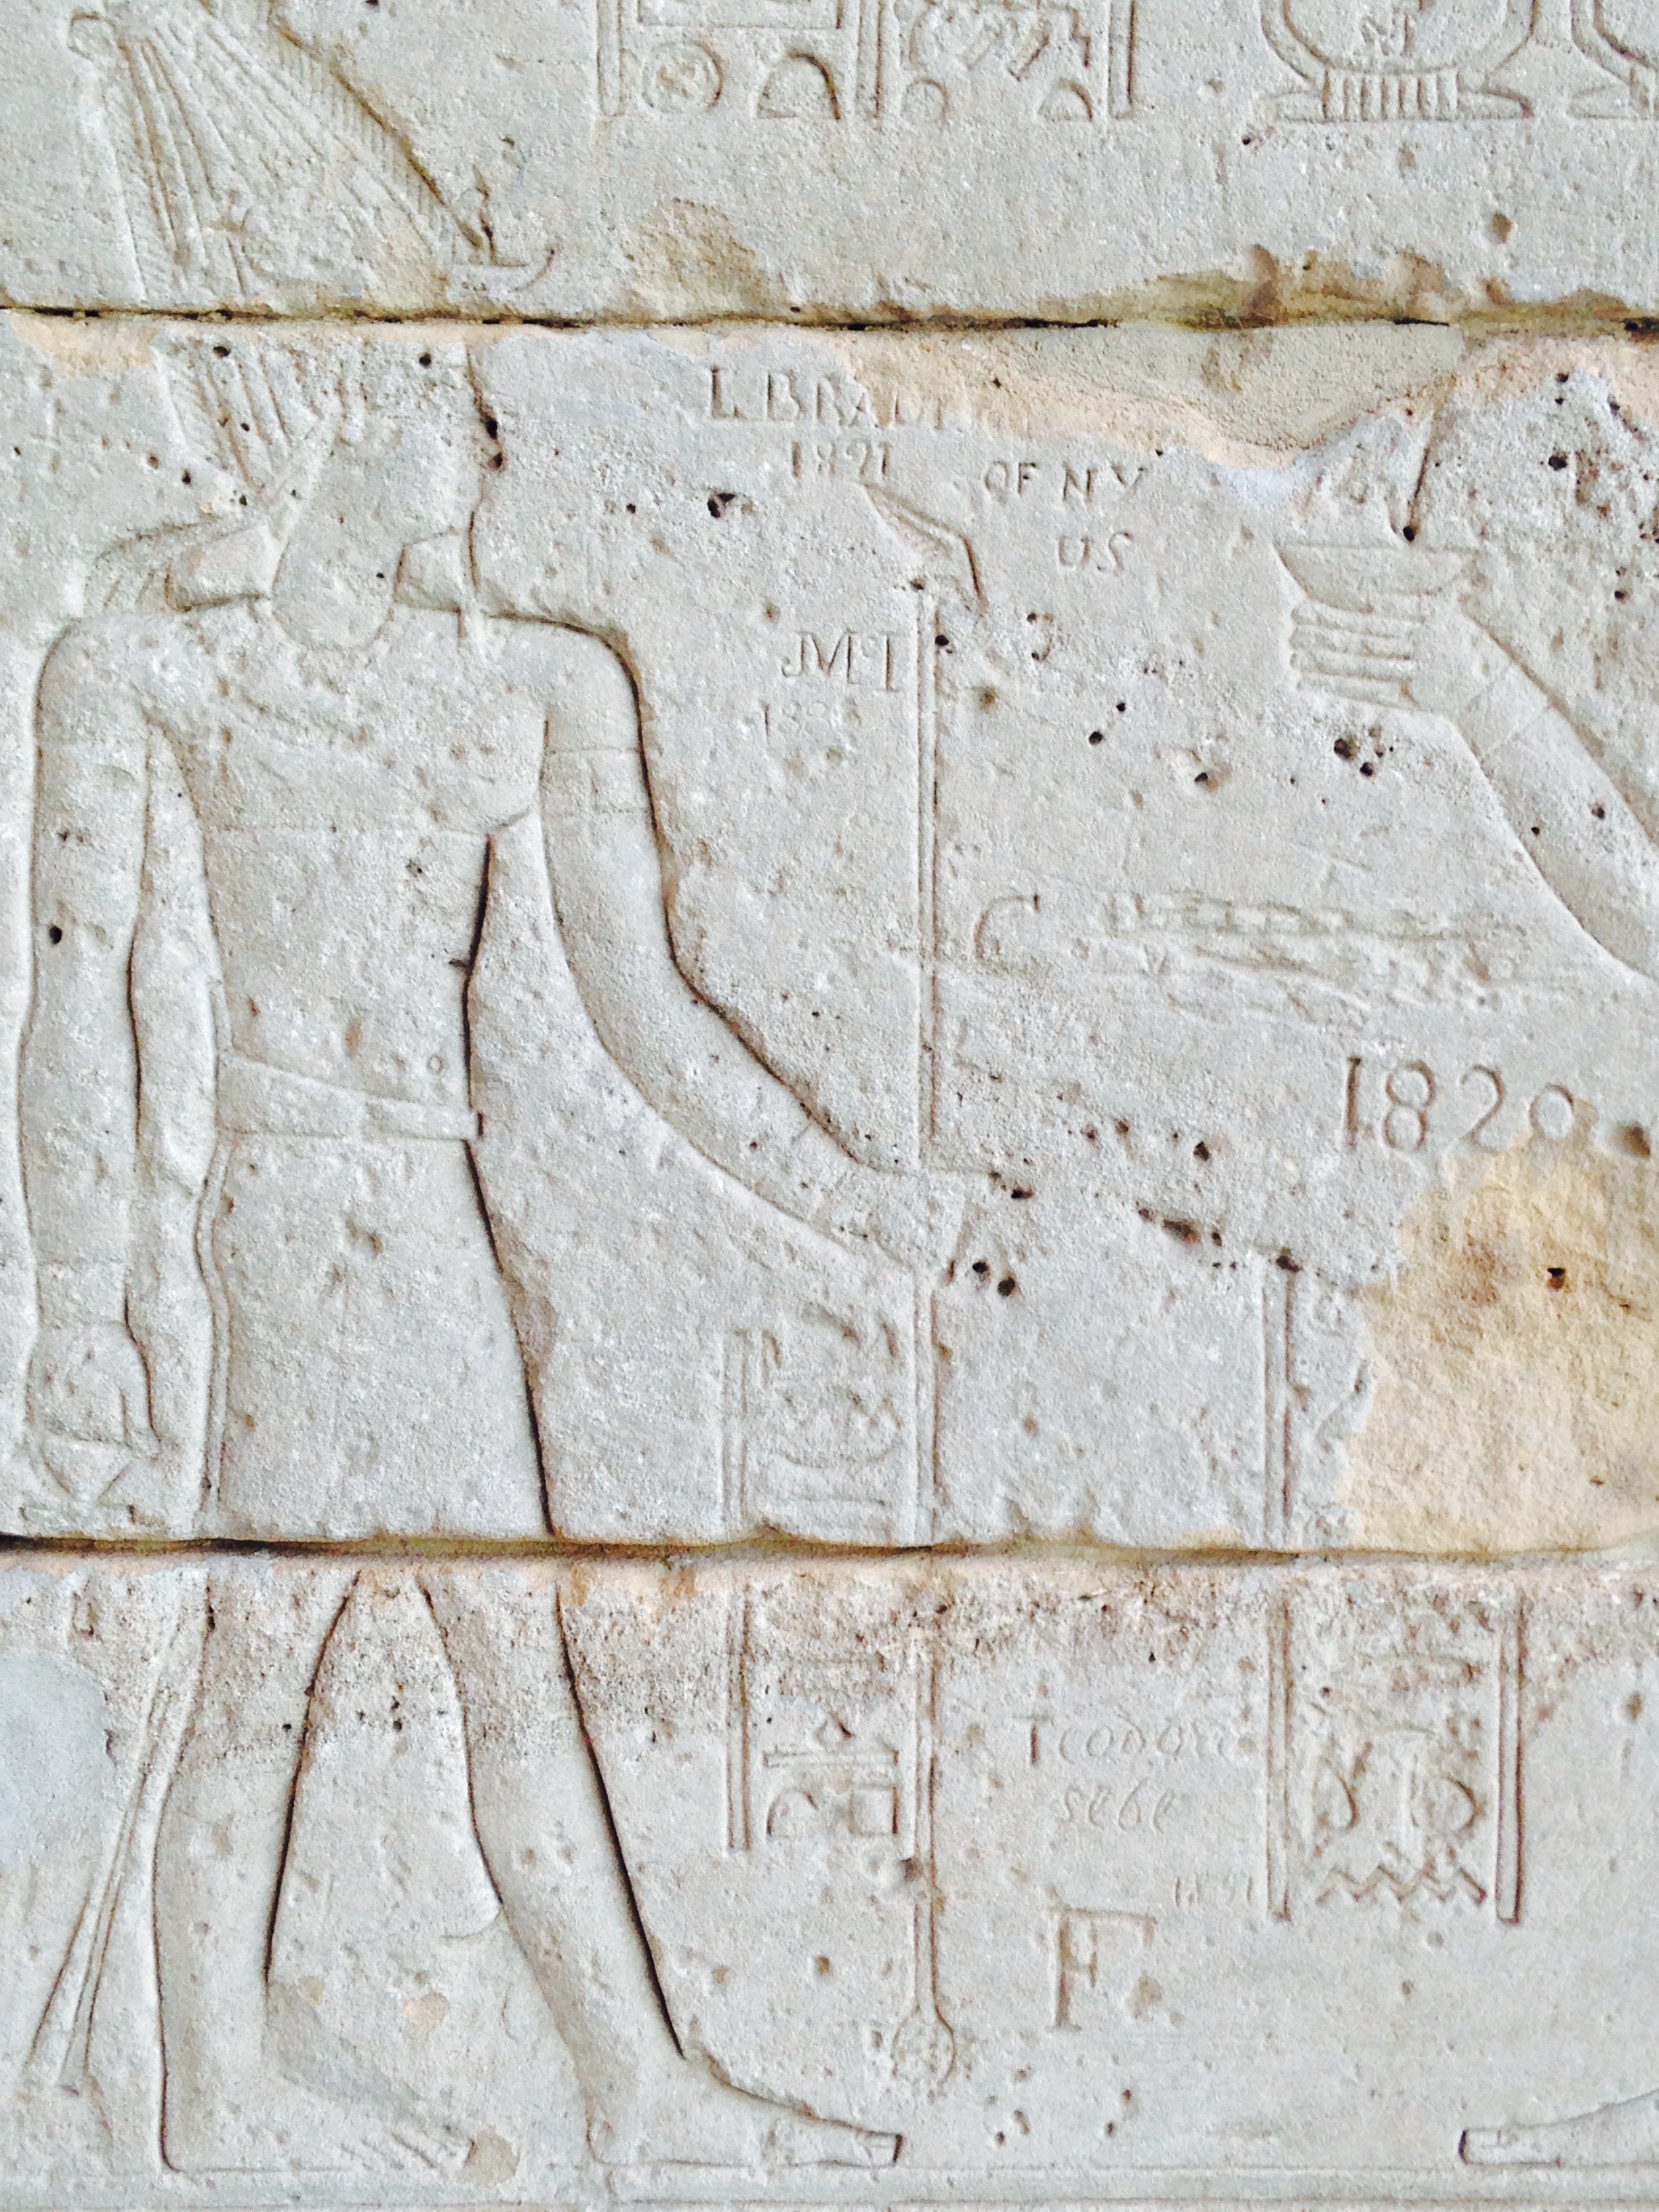
rock, wood, floor, old, wall, stone, museum, egypt, geology, archeology, carving, relief, hieroglyphs, plaster, stele, flooring, stone carving, ancient history